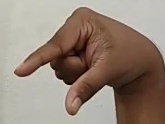
ASL sign: Q